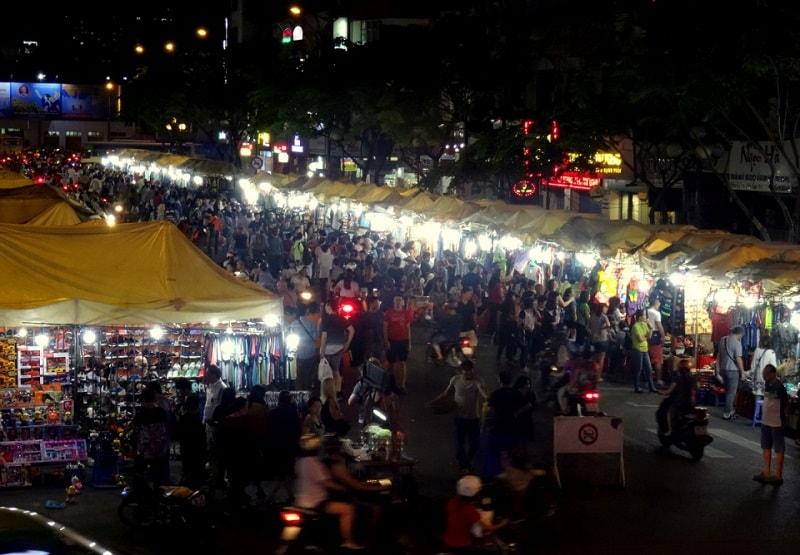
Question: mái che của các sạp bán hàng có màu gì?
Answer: có màu vàng